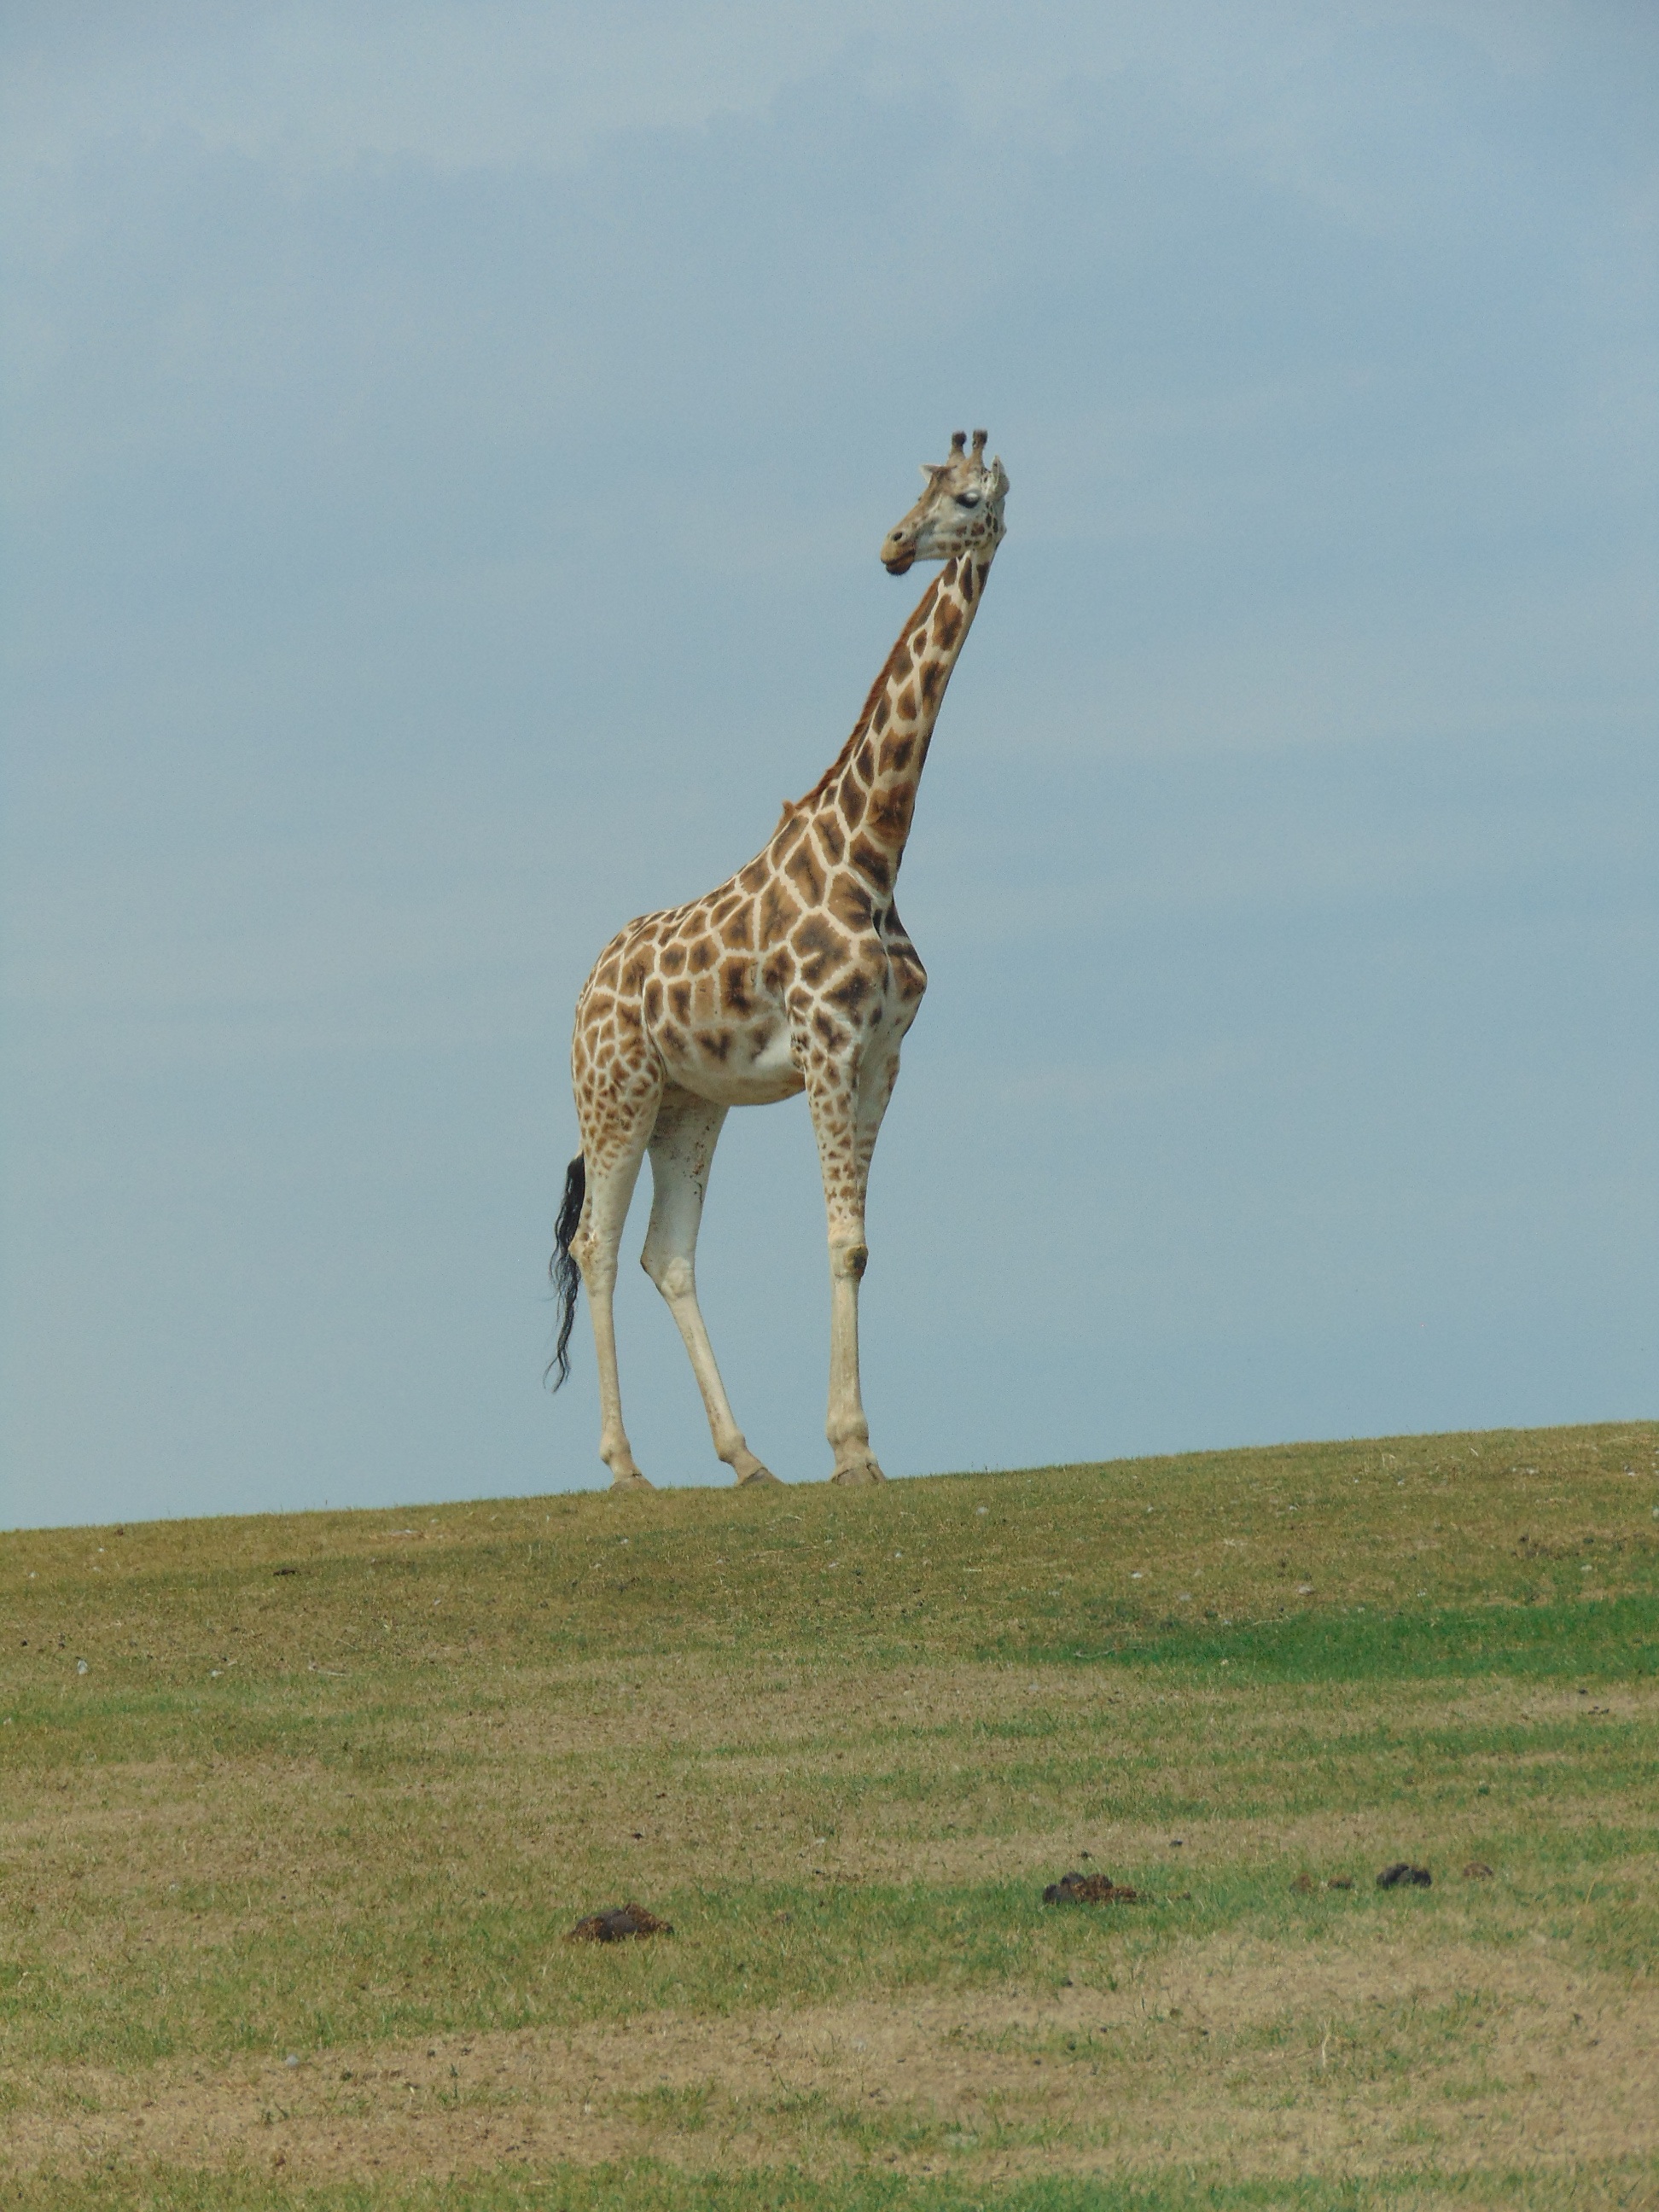
prairie, wildlife, africa, mammal, fauna, savanna, plain, wild animal, giraffe, great, grassland, vertebrate, safari, giraffidae